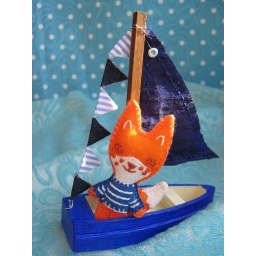
Kai in his little blue boat